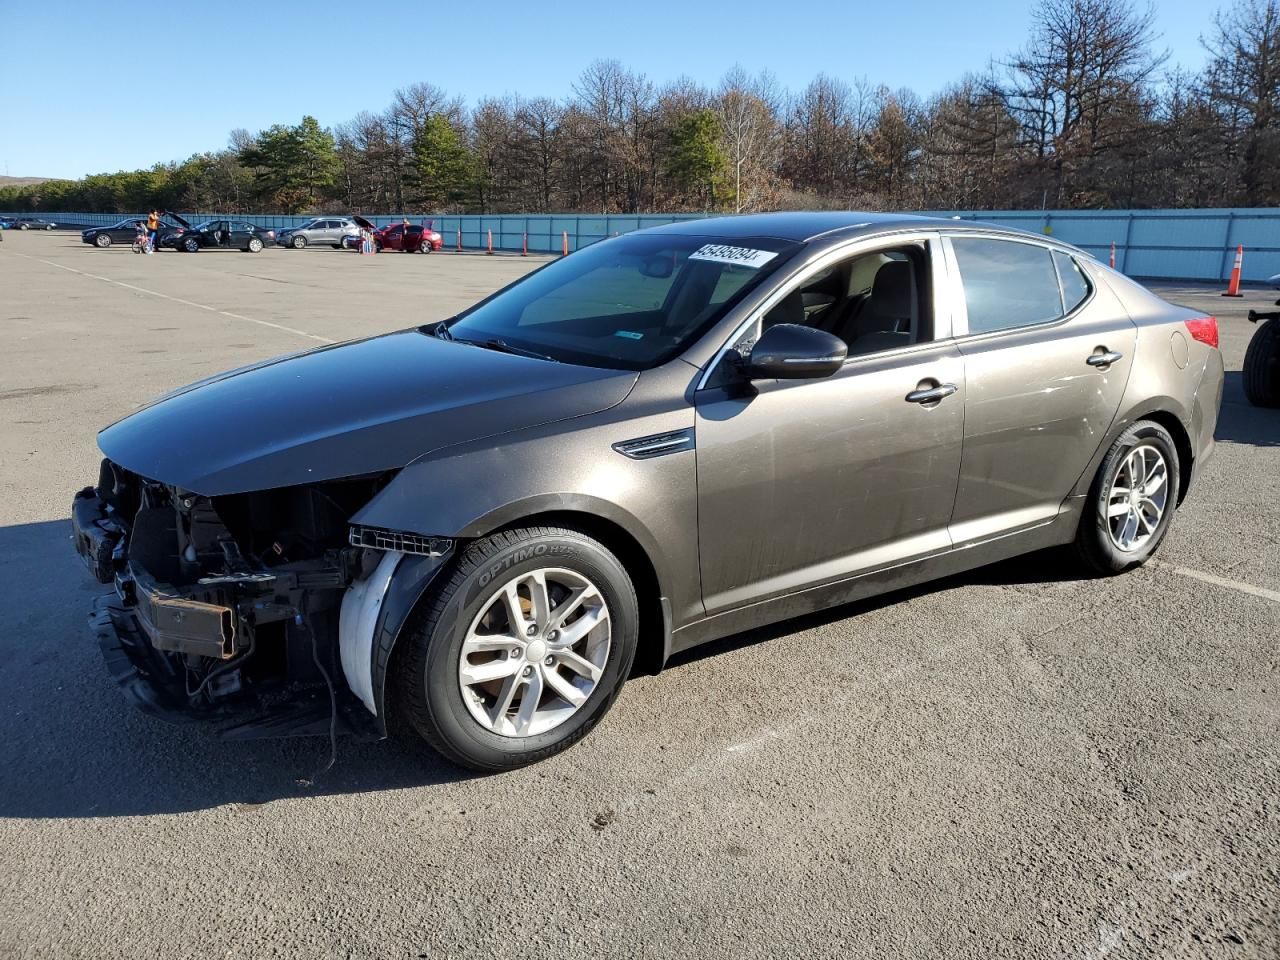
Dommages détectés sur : plaque d'immatriculation avant, pare-choc avant, feu avant droit, feu avant gauche, aile avant gauche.
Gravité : majeur